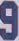
Number: 9